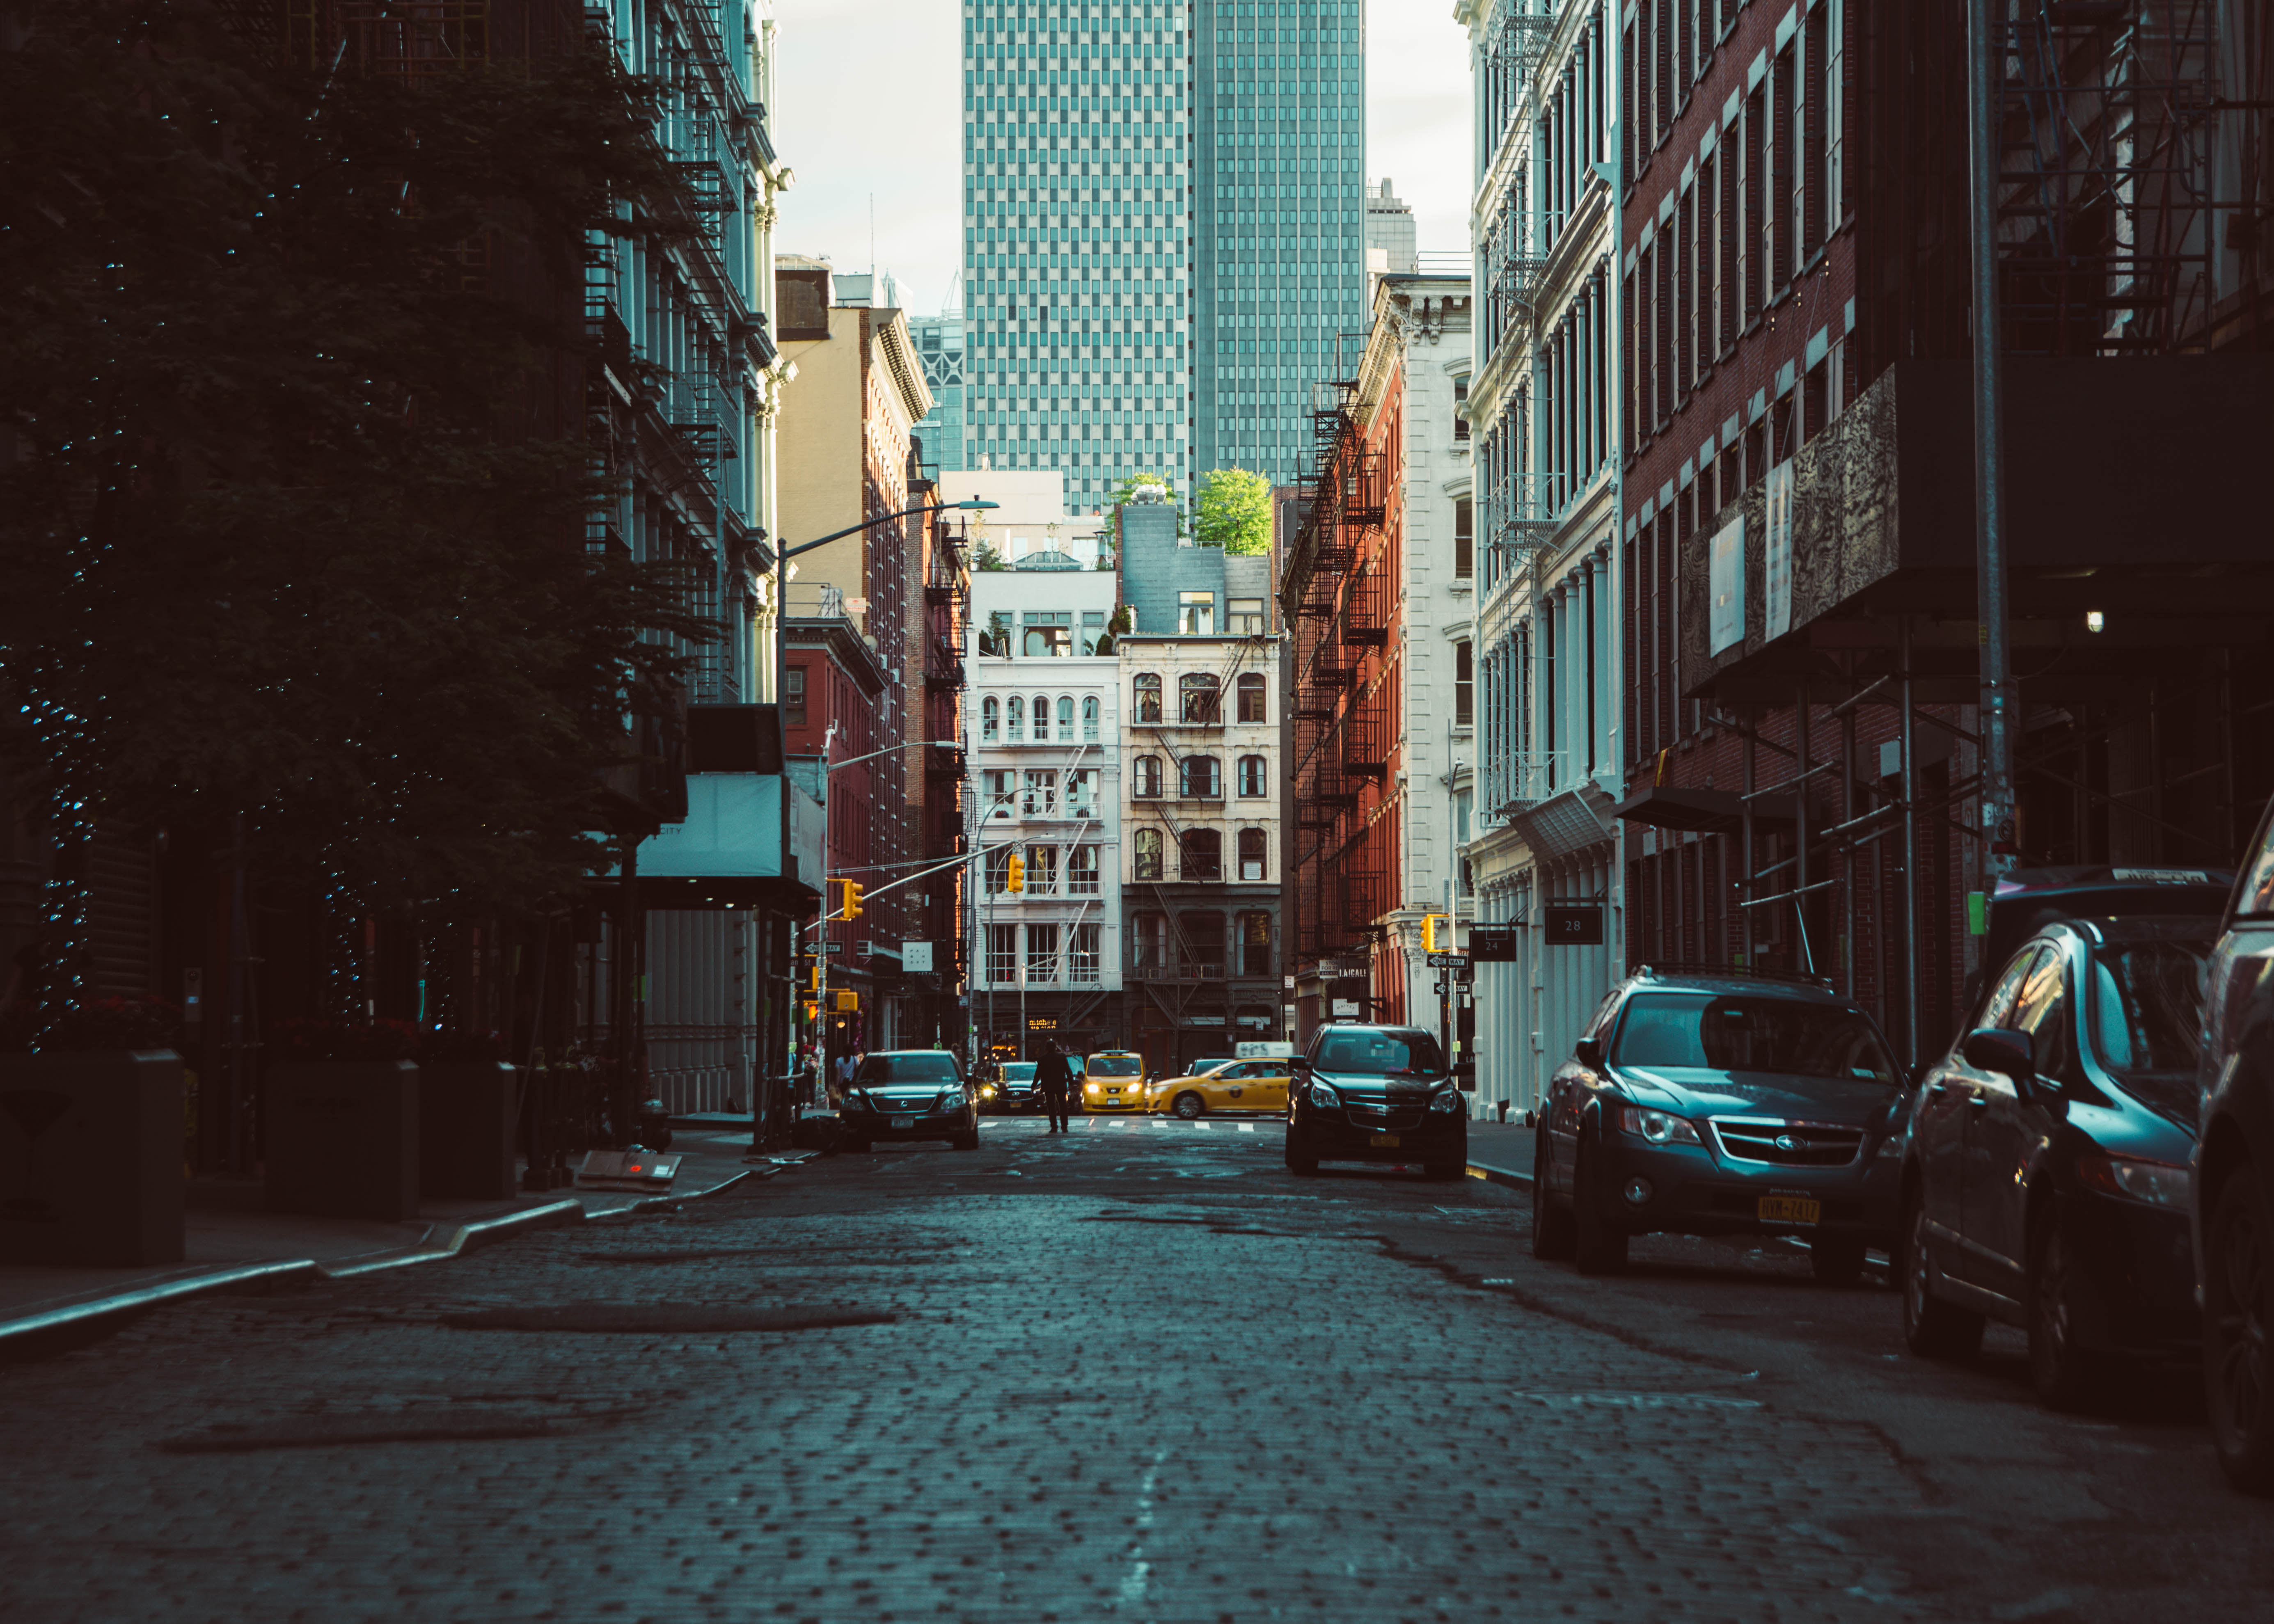
urban area, street, alley, road, neighbourhood, city, metropolitan area, lane, town, downtown, human settlement, metropolis, snapshot, infrastructure, architecture, building, thoroughfare, road surface, night, cityscape, mixed use, Tints and shades, vehicle, nonbuilding structure, skyscraper, car, asphalt